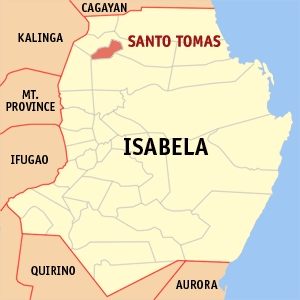
Santo Tomas est une municipalité de la province d'Isabela, aux Philippines.